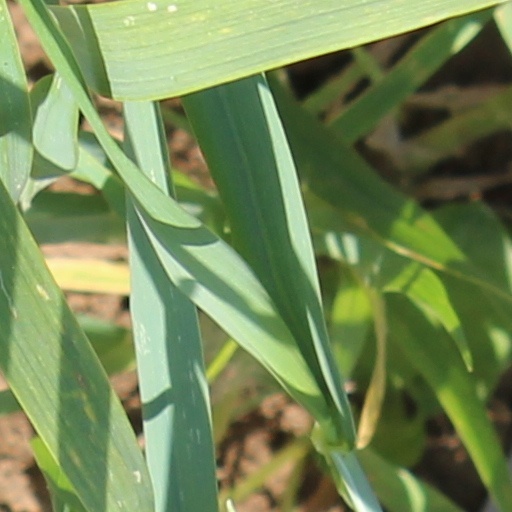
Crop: wheat